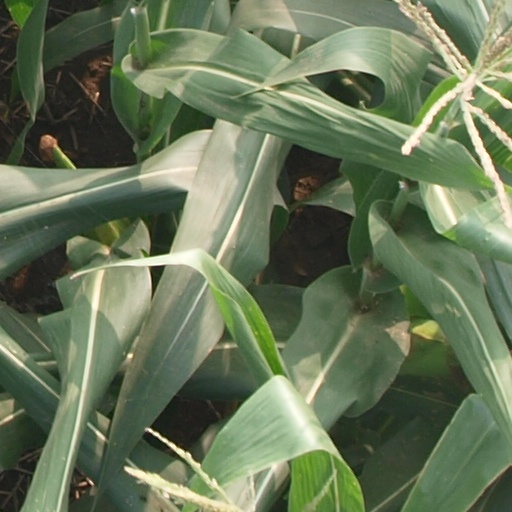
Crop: maize; corn